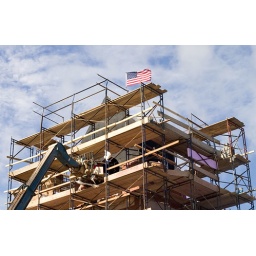
Finishing the construction of the clock tower over at work.